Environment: real
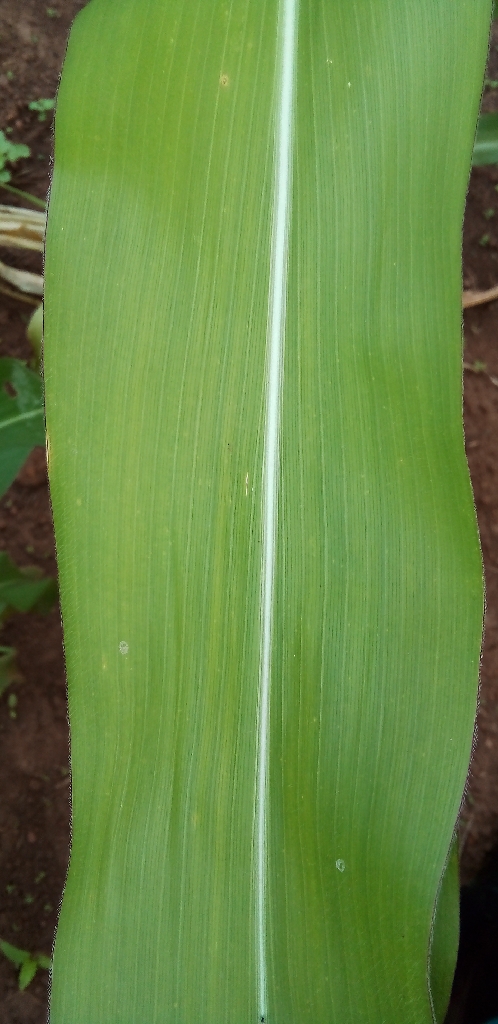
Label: healthy